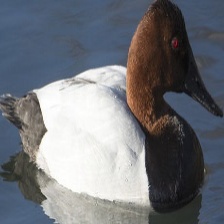
Species: CANVASBACK
Scientific name: AYTHYA VALISINERIA
ImageNet parent category: drake